Maherchi Sadi

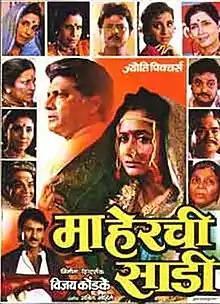
Theatrical release poster

Maherchi Sadi is a 1991 Indian Marathi-language family drama film produced and directed by Vijay Kondke (Nephew of the late Marathi film legend, Dada Kondke). The film stars Alka Kubal, Usha Nadkarni, Ramesh Bhatkar, Vijay Chavan and Ajinkya Deo played pivotal roles. The film grossed over ₹12 crore (US$1.5 million) in its first three months of release, making it the fifth highest-grossing Indian film of 1991 as well as highest-grossing Marathi film of that time. Maherchi Sadi ran at Prabhat Talkies for more than two years.